Steve McCabe

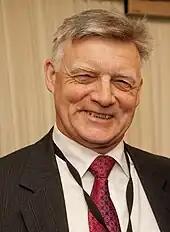
McCabe in 2011

McCabe was elected as the Labour MP for Birmingham Hall Green at the 1997 general election with 53.5% of the vote and a majority of 8,420. He was re-elected as MP for Birmingham Hall Green at the 2001 general election with an increased vote share of 54.6% and a decreased majority of 6,648.